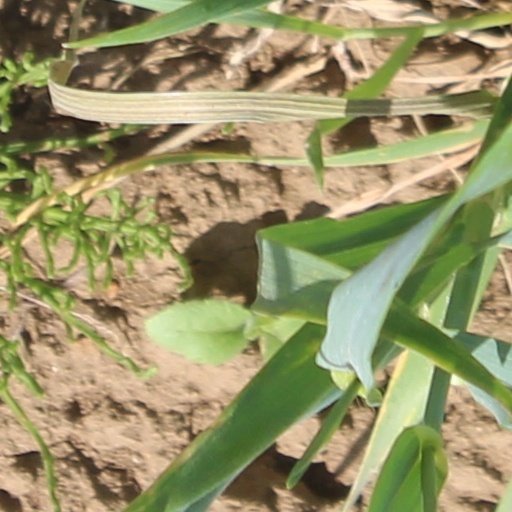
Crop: wheat